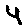
Label: 4